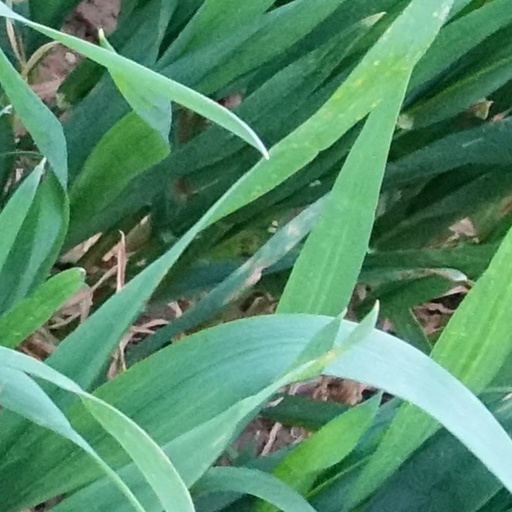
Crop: wheat